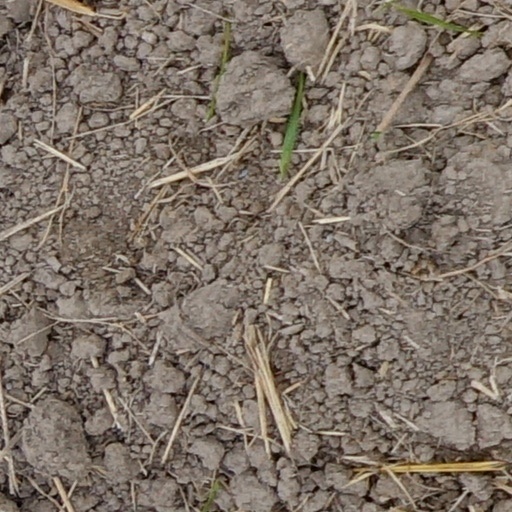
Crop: wheat